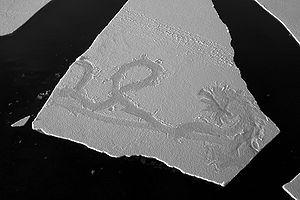
Traces laissées par des Pinnipèdes sur un morceau de banquise à la dérive. Bahasa Indonesia: Jejak anjing laut di atas bongkahan és yang mengambang di Samudera Antartika. Sunda: Tapak anjing laut dina lambaran és nu ngambang di Samudra Antartika.